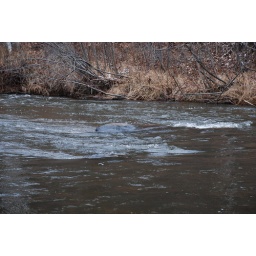
a shot of water coursing around a rock in the middle of the river.